Ioanna Sfekas-Karvelas

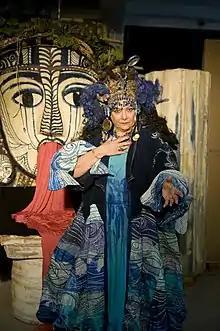
Karvelas as Sappho

Karvelas was born and raised in Baltimore, Maryland, USA. She studied voice under Antony Kalaitzakis, a tenor who was a student of the vecchia scuola tenor Nino Piccaluga (who was a contemporary of Giovanni Martinelli and who was often chosen by Toscanini to open the season of La Scala). She has studied with Conrad Osborne in New York and with the renowned dramatic mezzo-soprano, Edna Garabedian, with whom Karvelas has served as assistant of her Artist Agency in Bonn, Germany. She has also studied repertory and performed with the late William Yannuzzi, Music Director of the Baltimore Opera Company.